Council of Ministers (Spain)

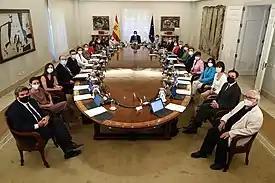
Meeting of the Council of Ministers on 13 July 2021.

A before and after is marked after the approval of the Legal System and the State Administration Act (LRJAE) of 1957 that develops the principle of Unity of Administration and places the Council of Ministers as the supreme and central body of the Administration, regulating the Government under the name of Council of Ministers and equipping it with Delegated Committees of the Government to deal with minor issues between ministries. At that time the Secretary of the Council of Ministers was the Minister-Under Secretary of the Presidency.